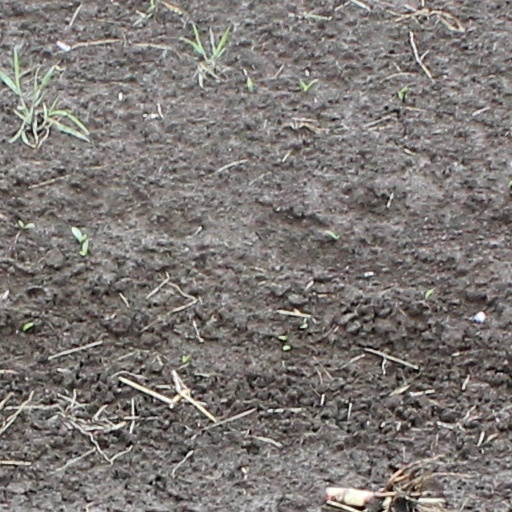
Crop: wheat